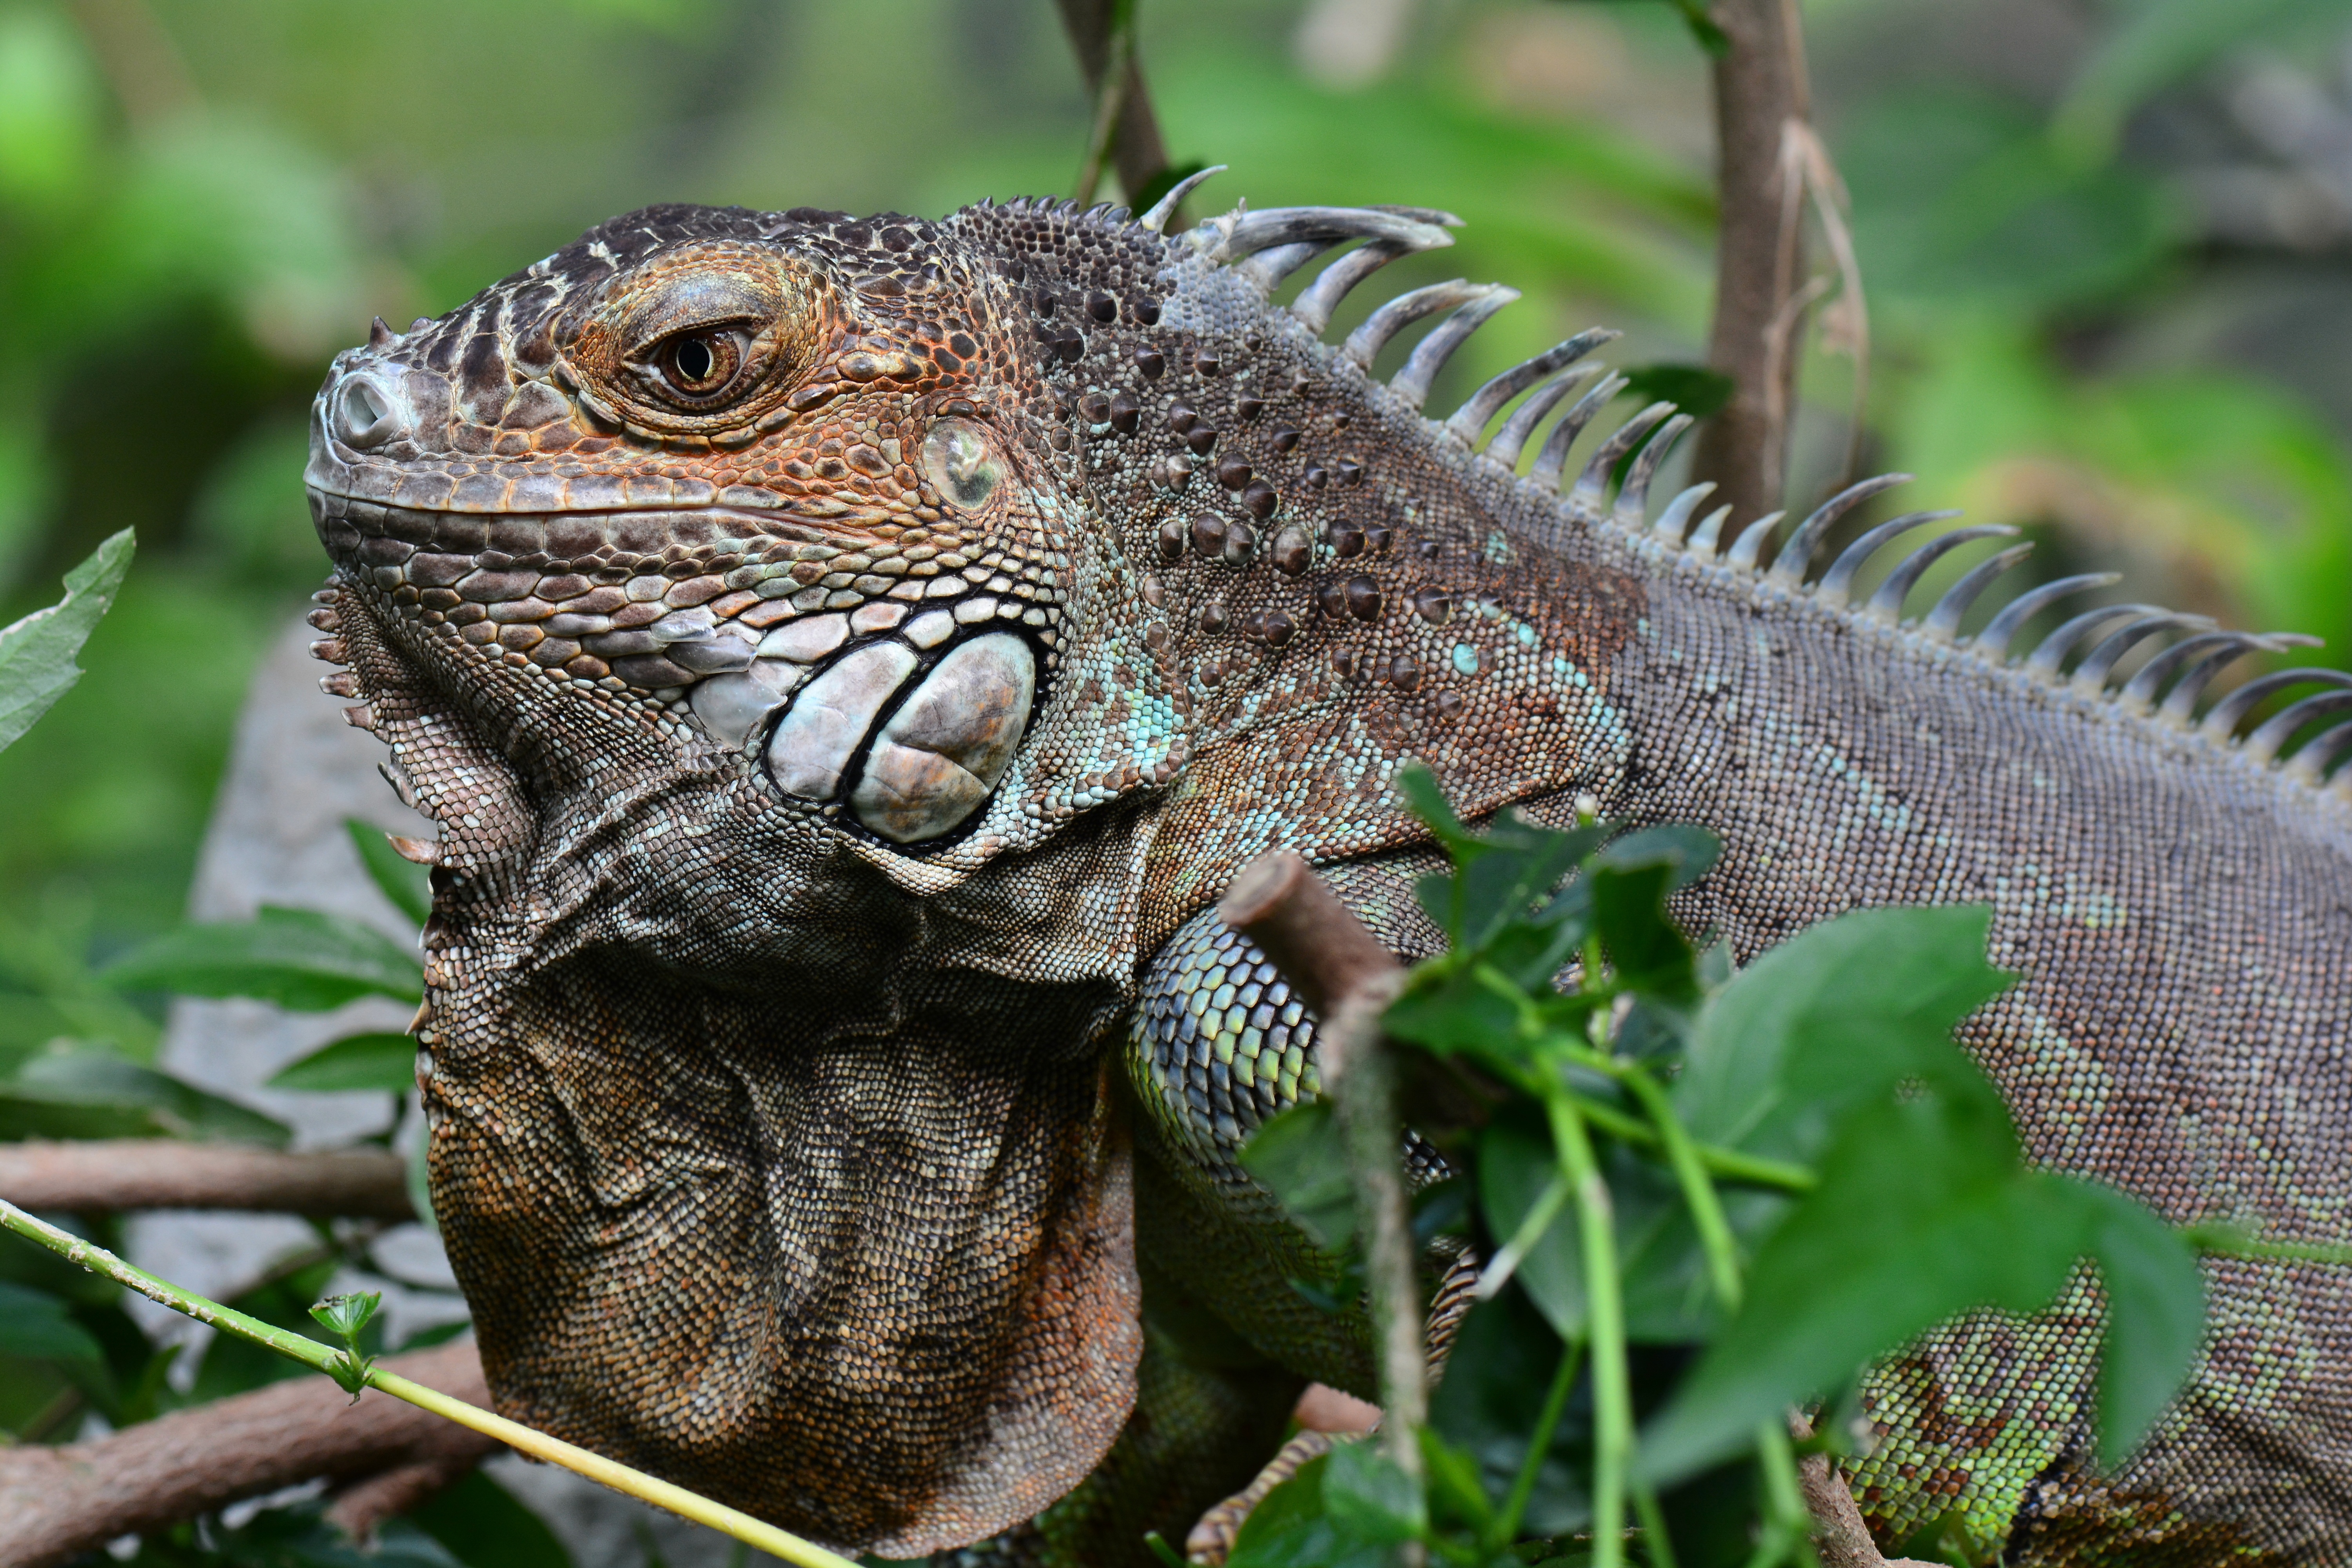
wildlife, portrait, jungle, reptile, iguana, fauna, lizard, posing, chameleon, vertebrate, iguania, macro photography, lacerta, agamidae, emydidae, scaled reptile, lacertidae, african chameleon